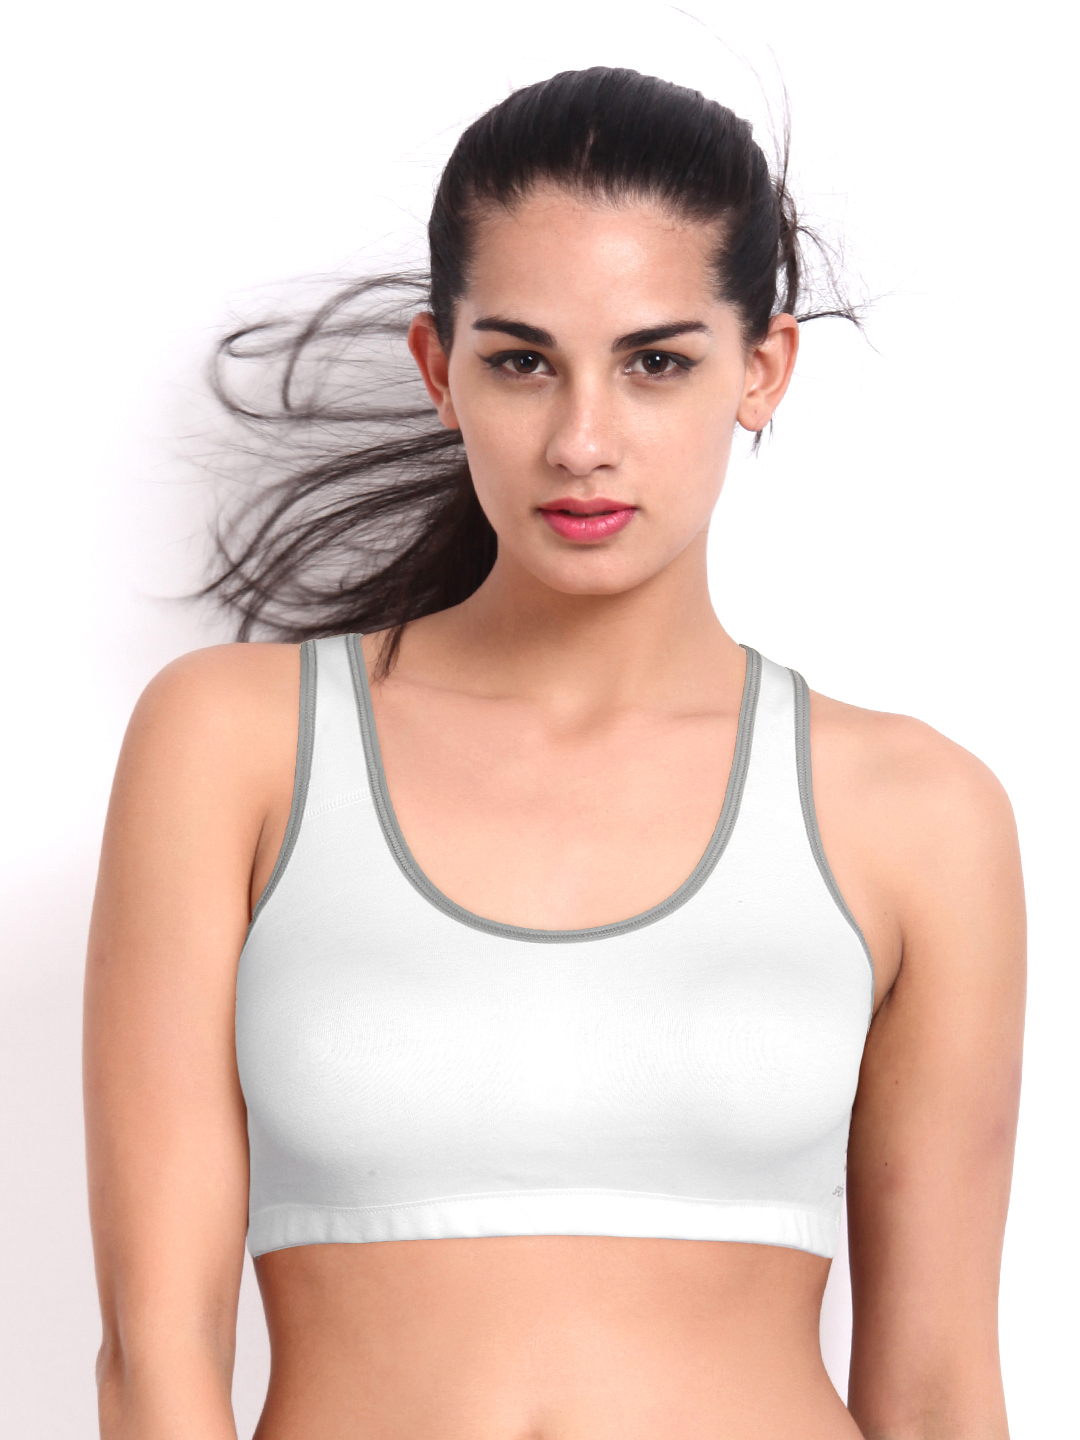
Amante White Sports Bra BCST11
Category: Apparel / Innerwear / Bra
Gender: Women
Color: White
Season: Winter 2015
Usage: Casual